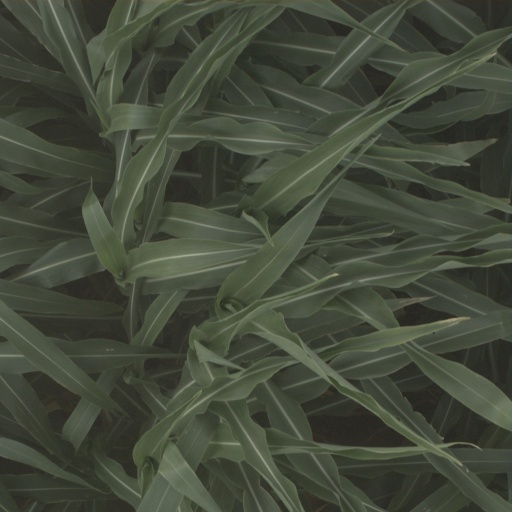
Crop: sorghum